Gianfranco Zola

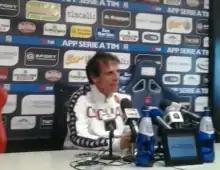
Zola as manager of Cagliari in 2015

On 7 September 2008, it was reported that Zola had been interviewed in Rome for the vacant manager's position at West Ham United and had "impressed the Club's representatives" at the interview. Two days later, he agreed a three-year contract to manage West Ham United, replacing Alan Curbishley, who resigned following differences with the board.